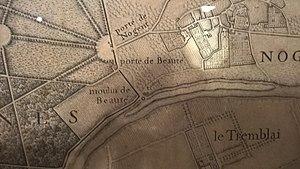
Détail d'une carte figurant la ville de Nogent-sur-Marne et de ses environs. Elle a été exécutée par l'abbé Jean Delagrive, en 1740. Cette carte est actuellement exposée au Musée de Nogent-sur-Marne.
Le château de Beauté était une demeure royale proche de Vincennes, située sur un territoire correspondant à la partie occidentale de l'actuelle commune de Nogent-sur-Marne, ville appartenant au département du Val-de-Marne, en région Île-de-France.